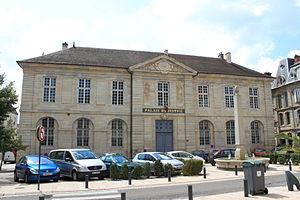
Palais de Justice, Vesoul, Haute-Saone, Franche-Comté, France
Cet article recense les monuments historiques de Vesoul, dans le département de la Haute-Saône, en Franche-Comté.
Vesoul est une commune de l'est de la France, préfecture du département de la Haute-Saône en région Bourgogne-Franche-Comté et chef-lieu de cantons et d'arrondissement. La ville est aussi le siège de la communauté d'agglomération de Vesoul et du pays de Vesoul et du Val de Saône. Elle fait partie de la région culturelle et historique de Franche-Comté. Située au nord de la Métropole Rhin-Rhône, Vesoul compte, en 2015, 15 058 habitants intra-muros et l'aire urbaine de Vesoul totalise 59 262 habitants. Ses habitants sont appelés Vésuliens.